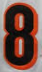
Number: 8